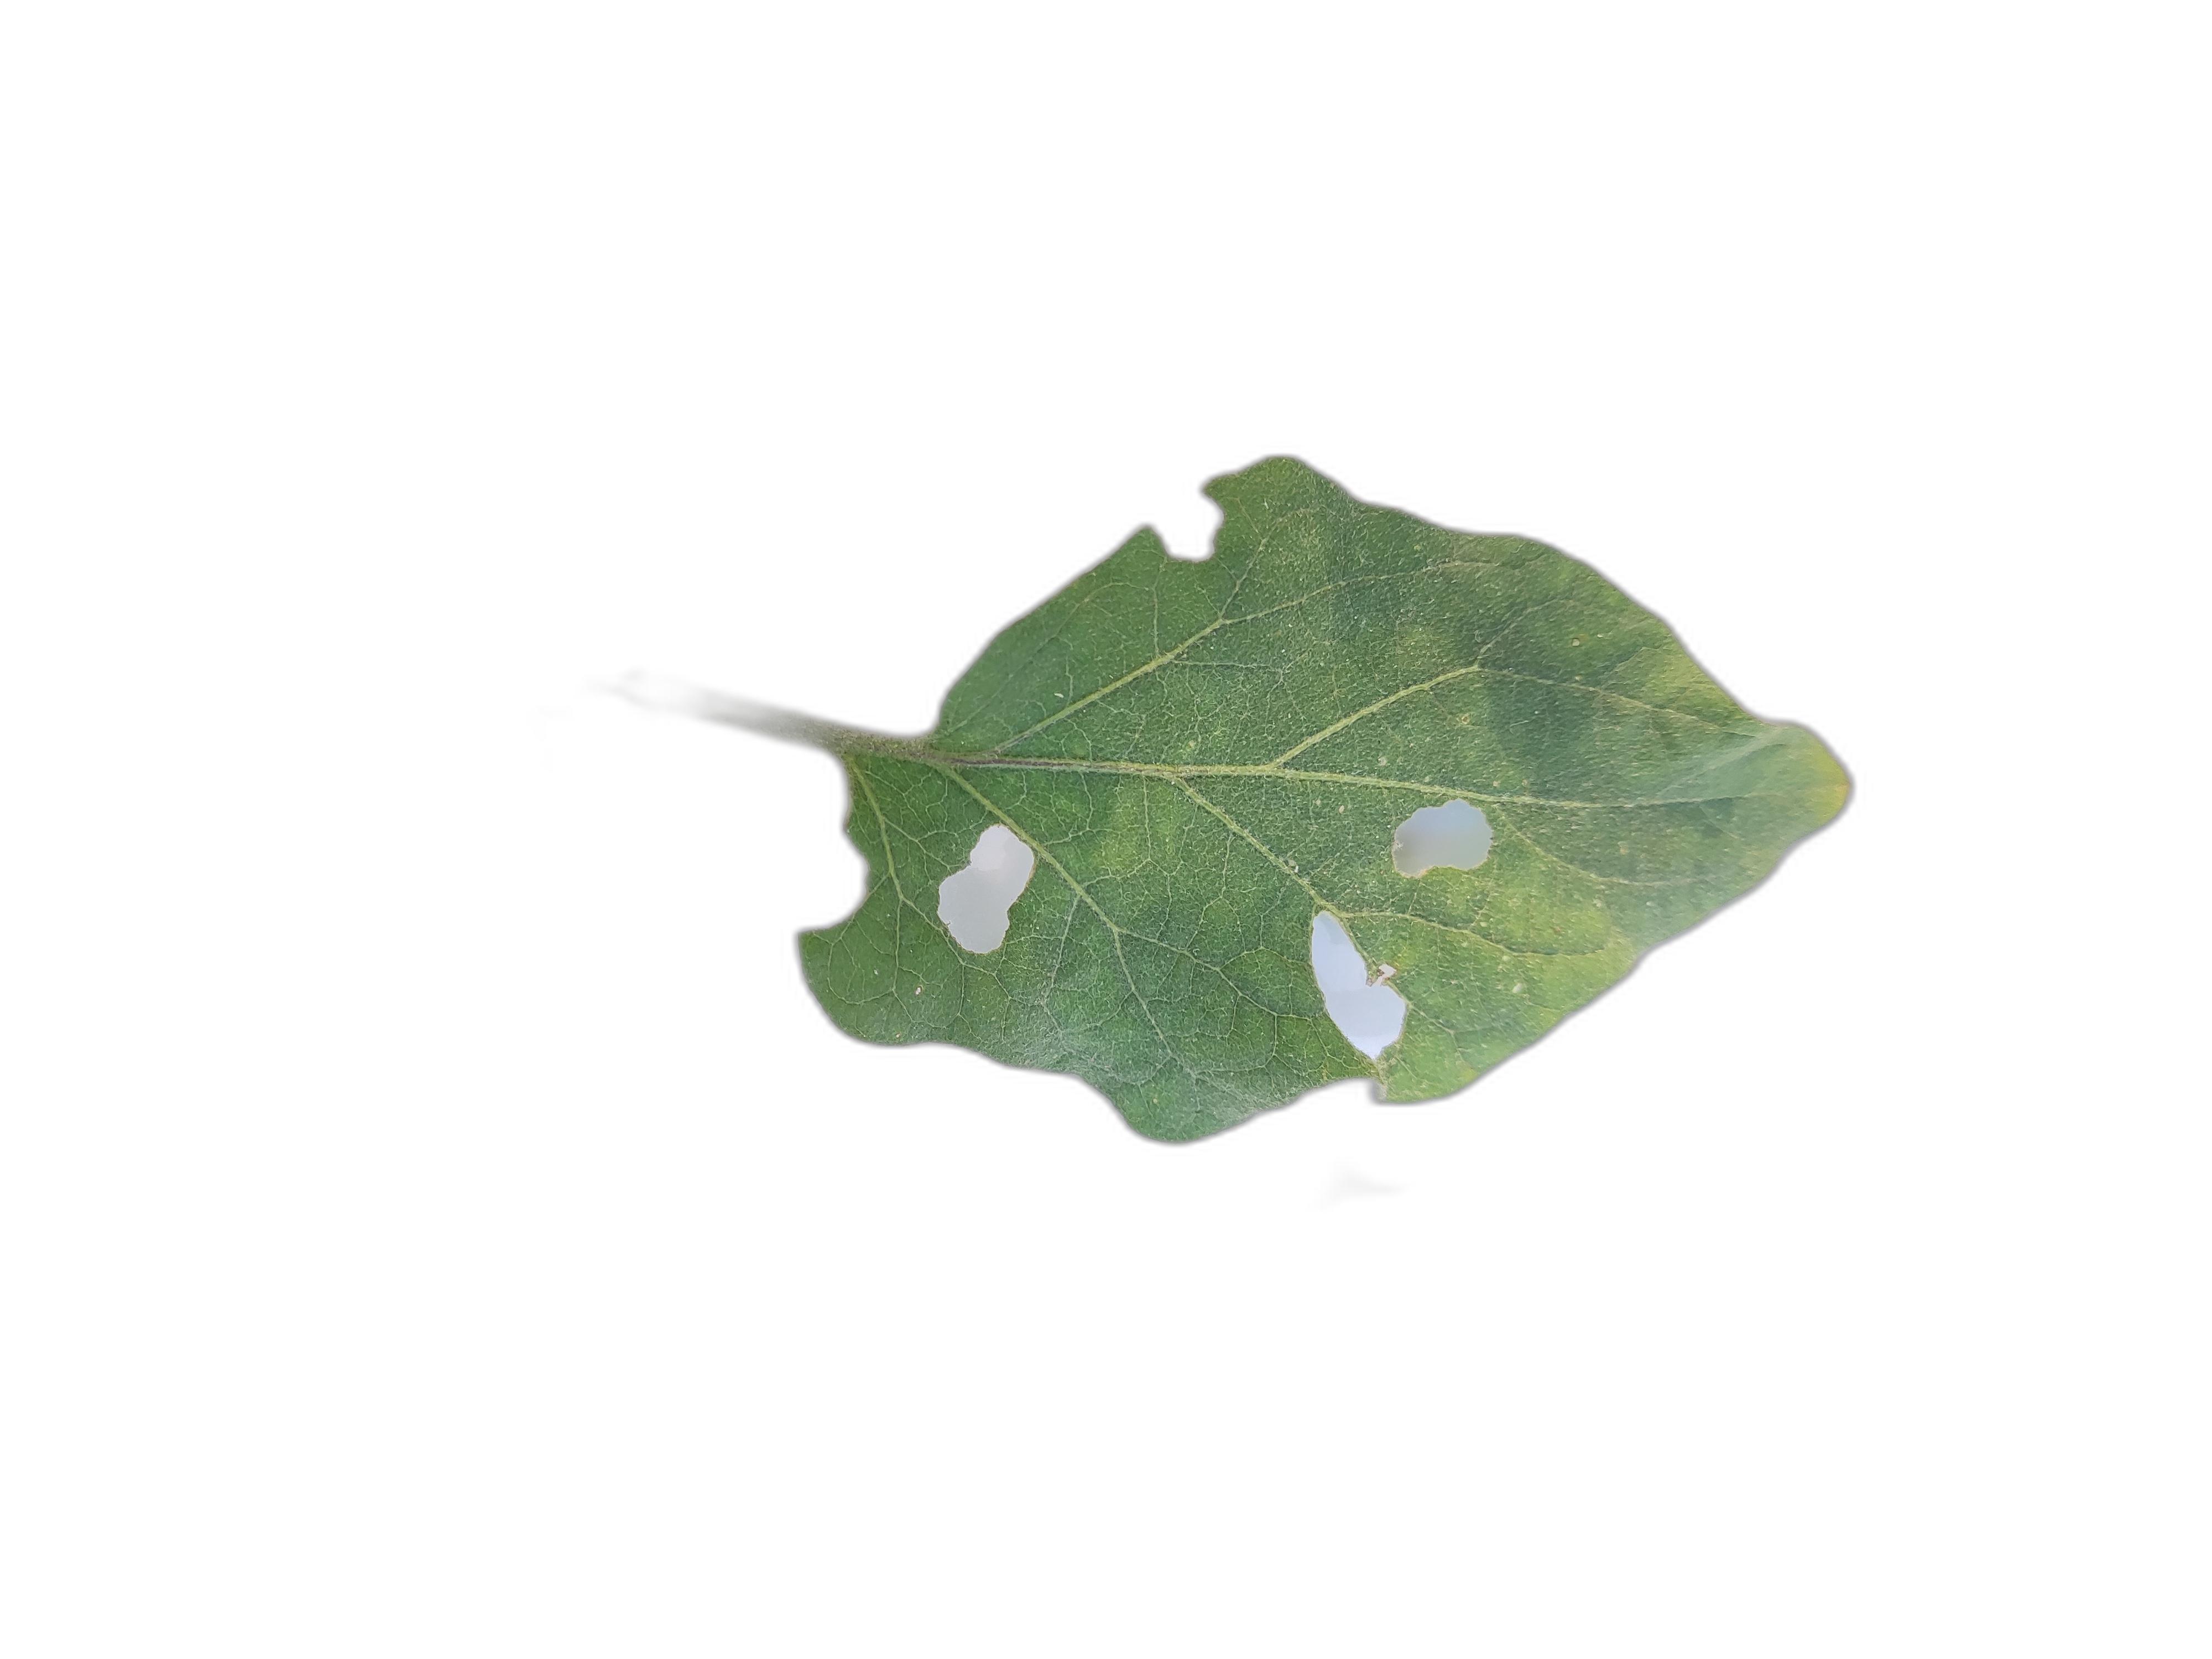
Label: Insect Pest Disease